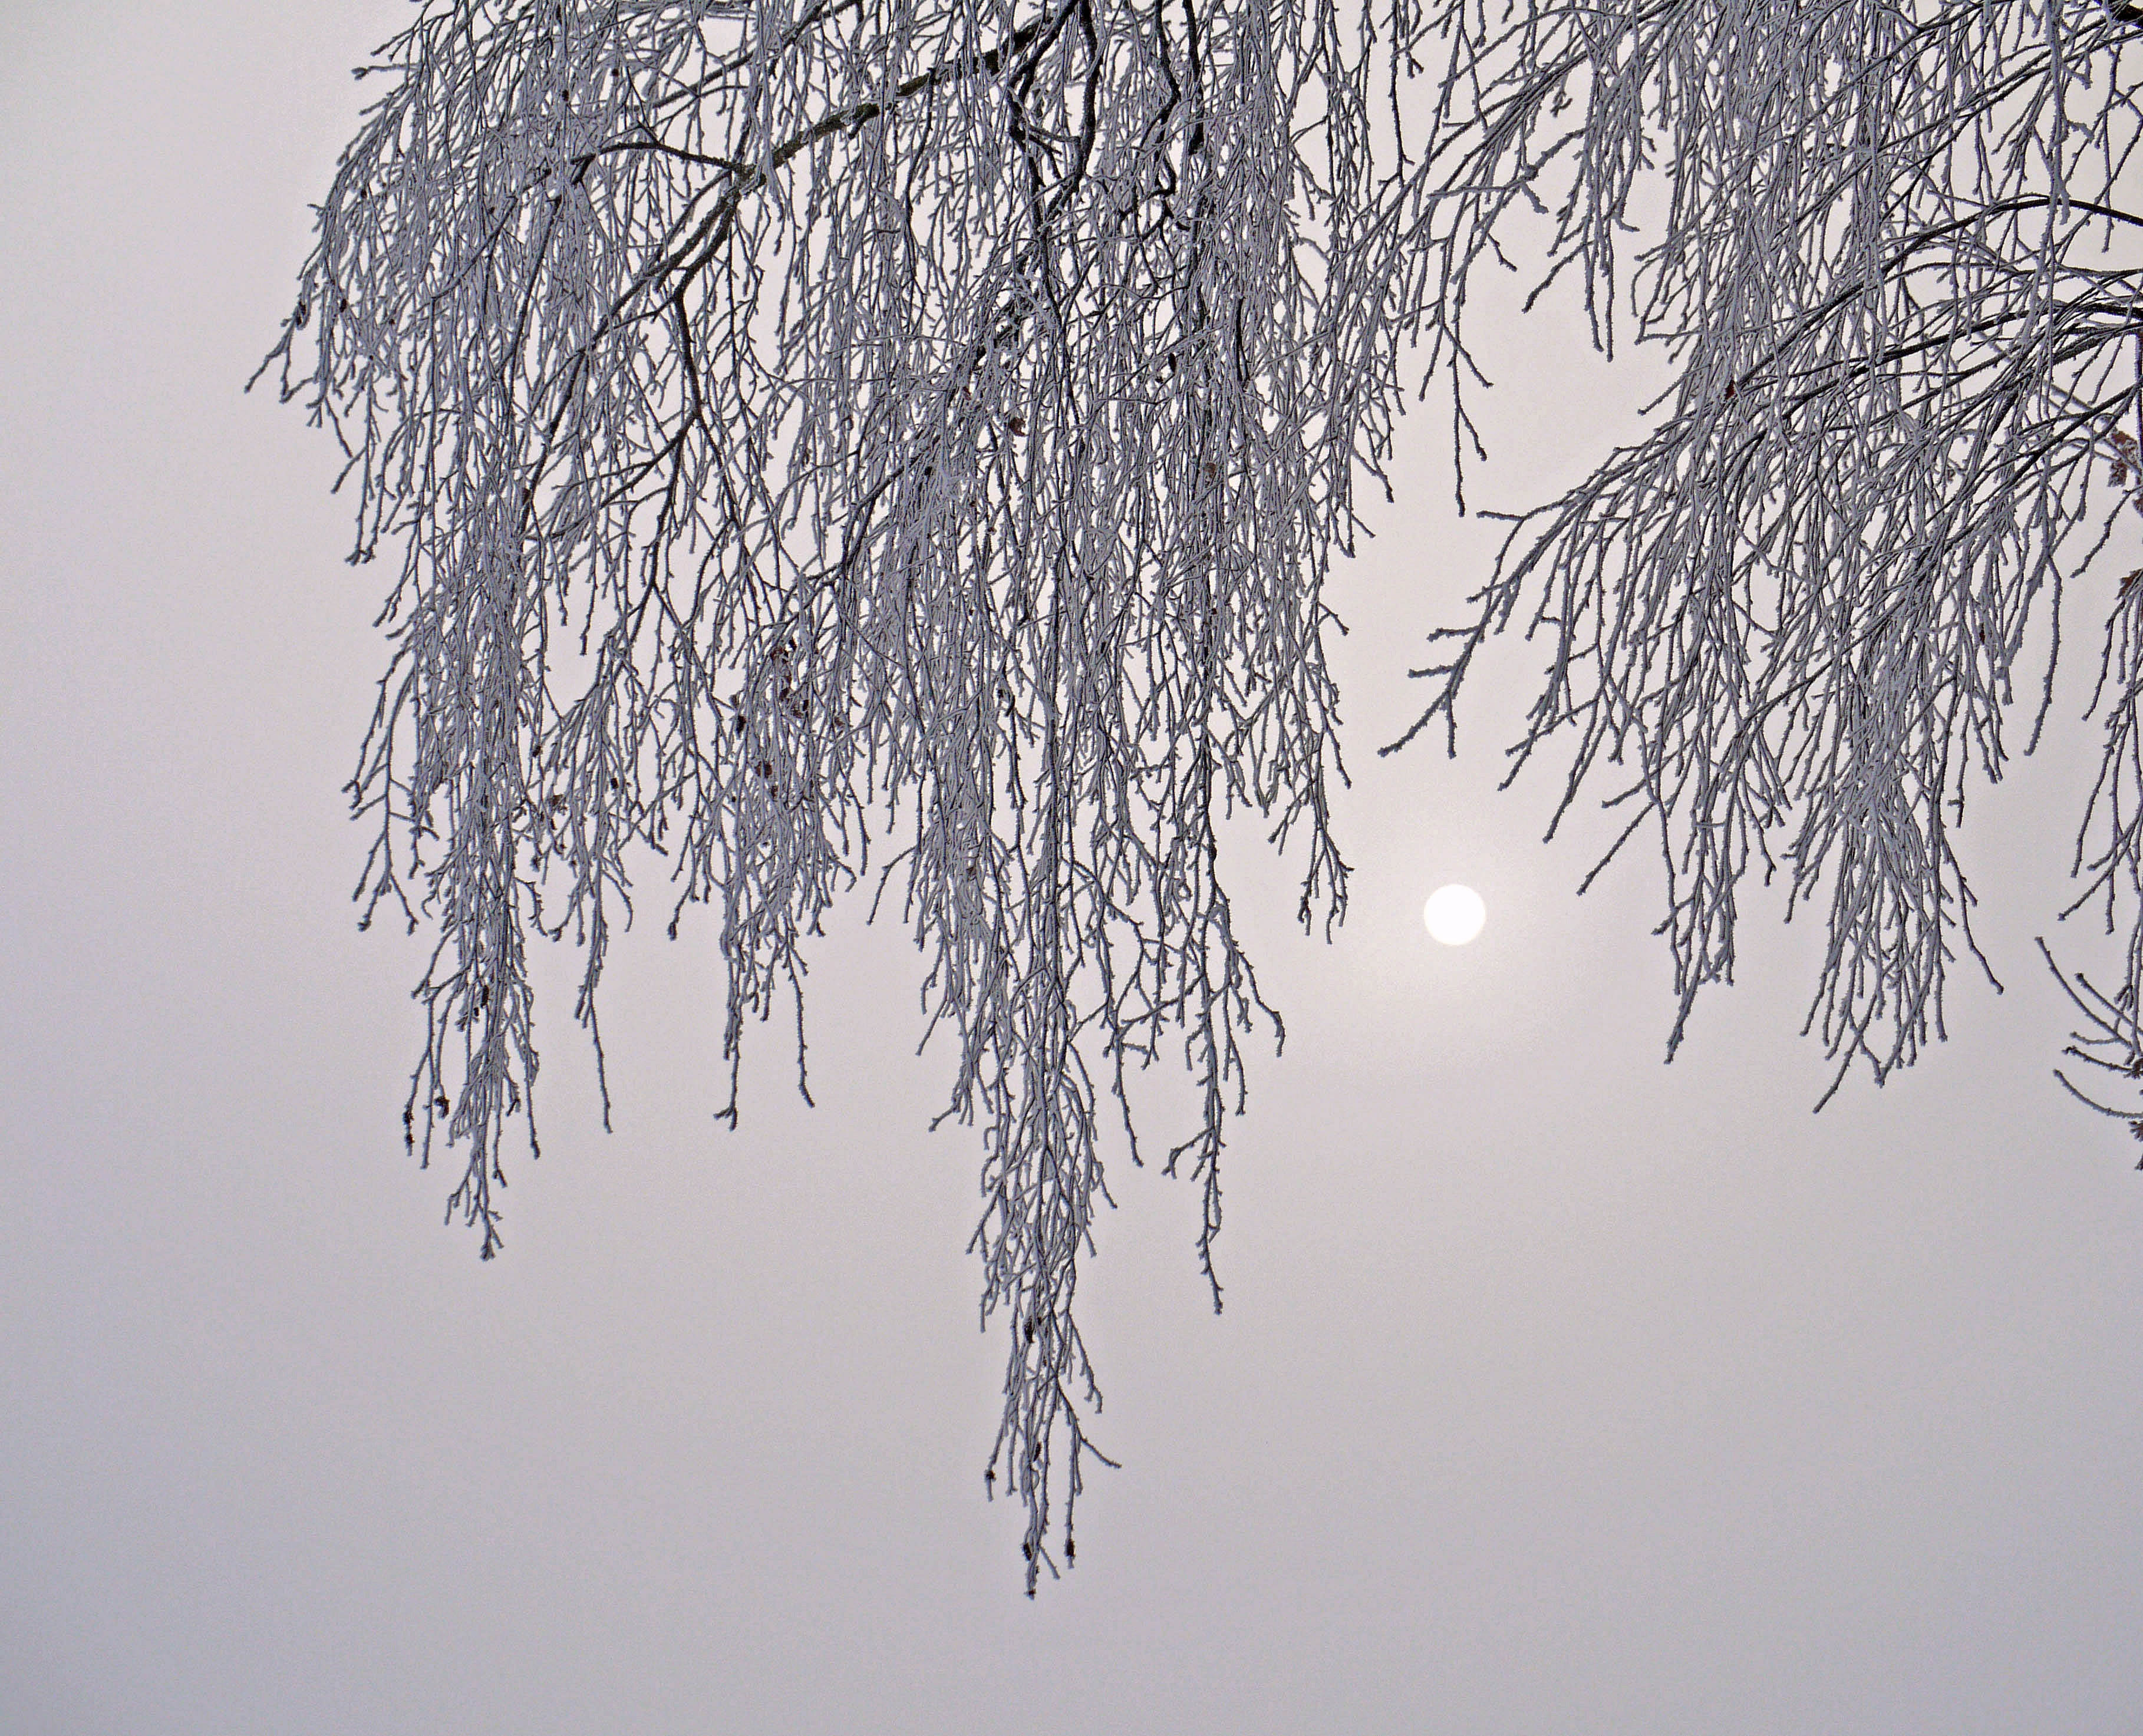
tree, nature, branch, snow, cold, winter, plant, fog, mist, leaf, frost, ice, reflection, birch, weather, frozen, sunburst, season, twig, winter sun, hoarfrost, freezing, eiskristalle, winter morning, solar disk, atmospheric phenomenon, woody plant, nebelmorgen